Quainton Road railway station

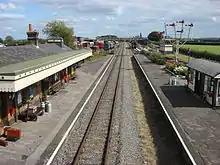
Two railway platforms, only one of which is served by a track

The last scheduled passenger train on the Brill Tramway left Quainton Road in the afternoon of 30 November 1935. Hundreds of people gathered, and a number of members of the Oxford University Railway Society travelled from Oxford in an effort to buy the last ticket. Accompanied by firecrackers and fog signals, the train ran to Brill, where the passengers posed for a photograph. Late that evening, a two-coach staff train pulled out of Brill, accompanied by a band bearing a white flag and playing Auld Lang Syne. The train stopped at each station, picking up the staff, documents and valuables from each. At 11.45 pm the train arrived at Quainton Road, greeted by hundreds of locals and railway enthusiasts. At the stroke of midnight, the rails connecting the Tramway to the main line were ceremonially severed.